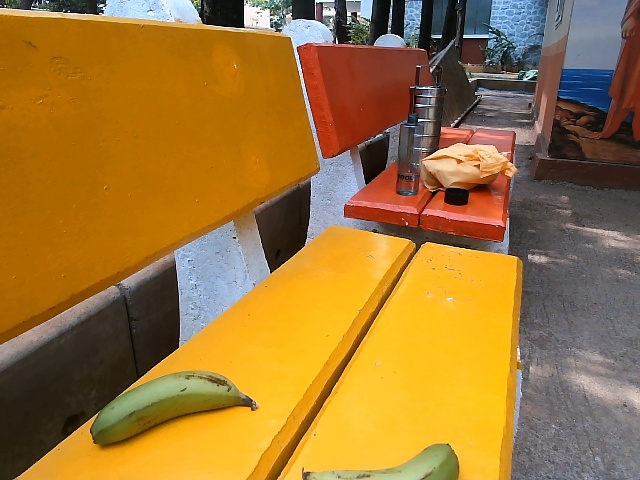
Label: Raw_Banana